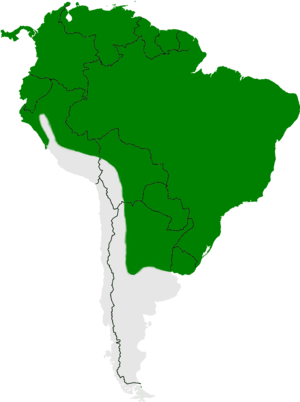
Carte de distribution du Tyranneau passegris
Le Tyranneau passegris est une espèce d'oiseaux de la famille des tyrannidés.